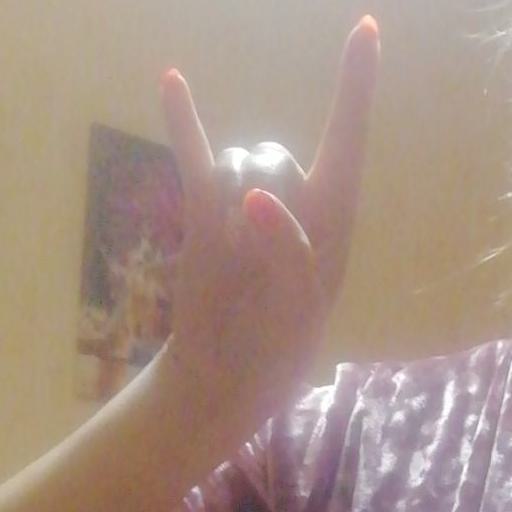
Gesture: rock